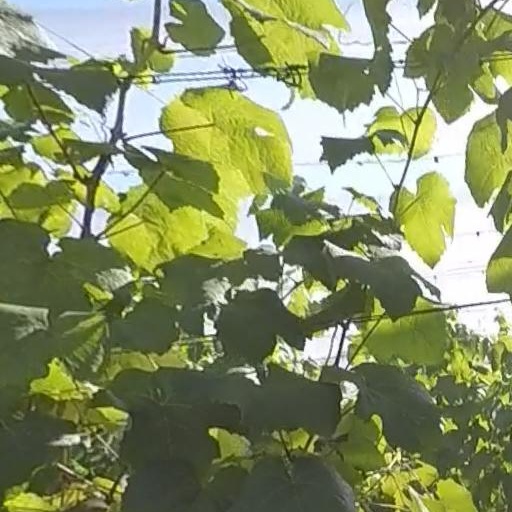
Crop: grape